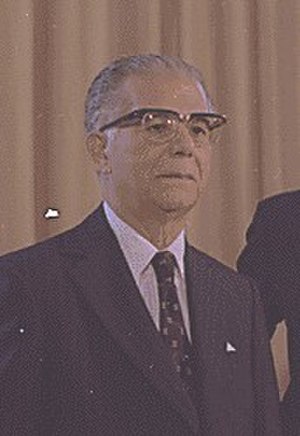
Joaquín Balaguer
Joaquín Balaguer
Joaquín Antonio Balaguer Ricardo var præsident af den Dominikanske Republik i 1960-62, 1966-78 og 1986-96.